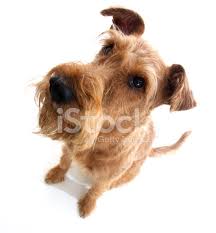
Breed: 207-n000036-Irish_terrier